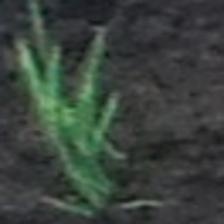
Label: single